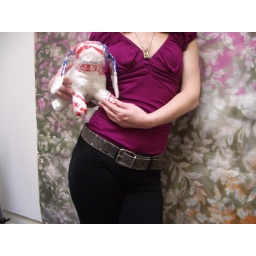
Jenny in the studio, posing with my latest plastic bag rabbit